Women of the Prehistoric Planet

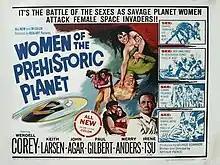
Theatrical half-sheet display poster

Women of the Prehistoric Planet is a 1966 independently made American science fiction/action film written and directed by Arthur C. Pierce, with Wendell Corey receiving the top billing among the cast.